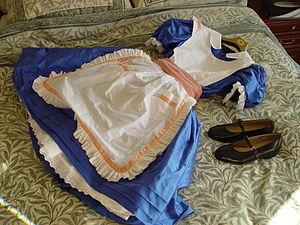
Alice au pays des merveilles est un film musical britannique de William Sterling, adapté de l'œuvre homonyme de Lewis Carroll et sorti en 1972.